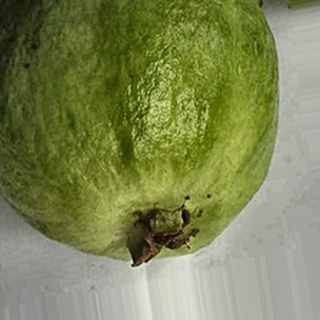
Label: healthy_guava